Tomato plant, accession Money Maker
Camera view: vertical (180 deg); turntable rotation: 330 degrees
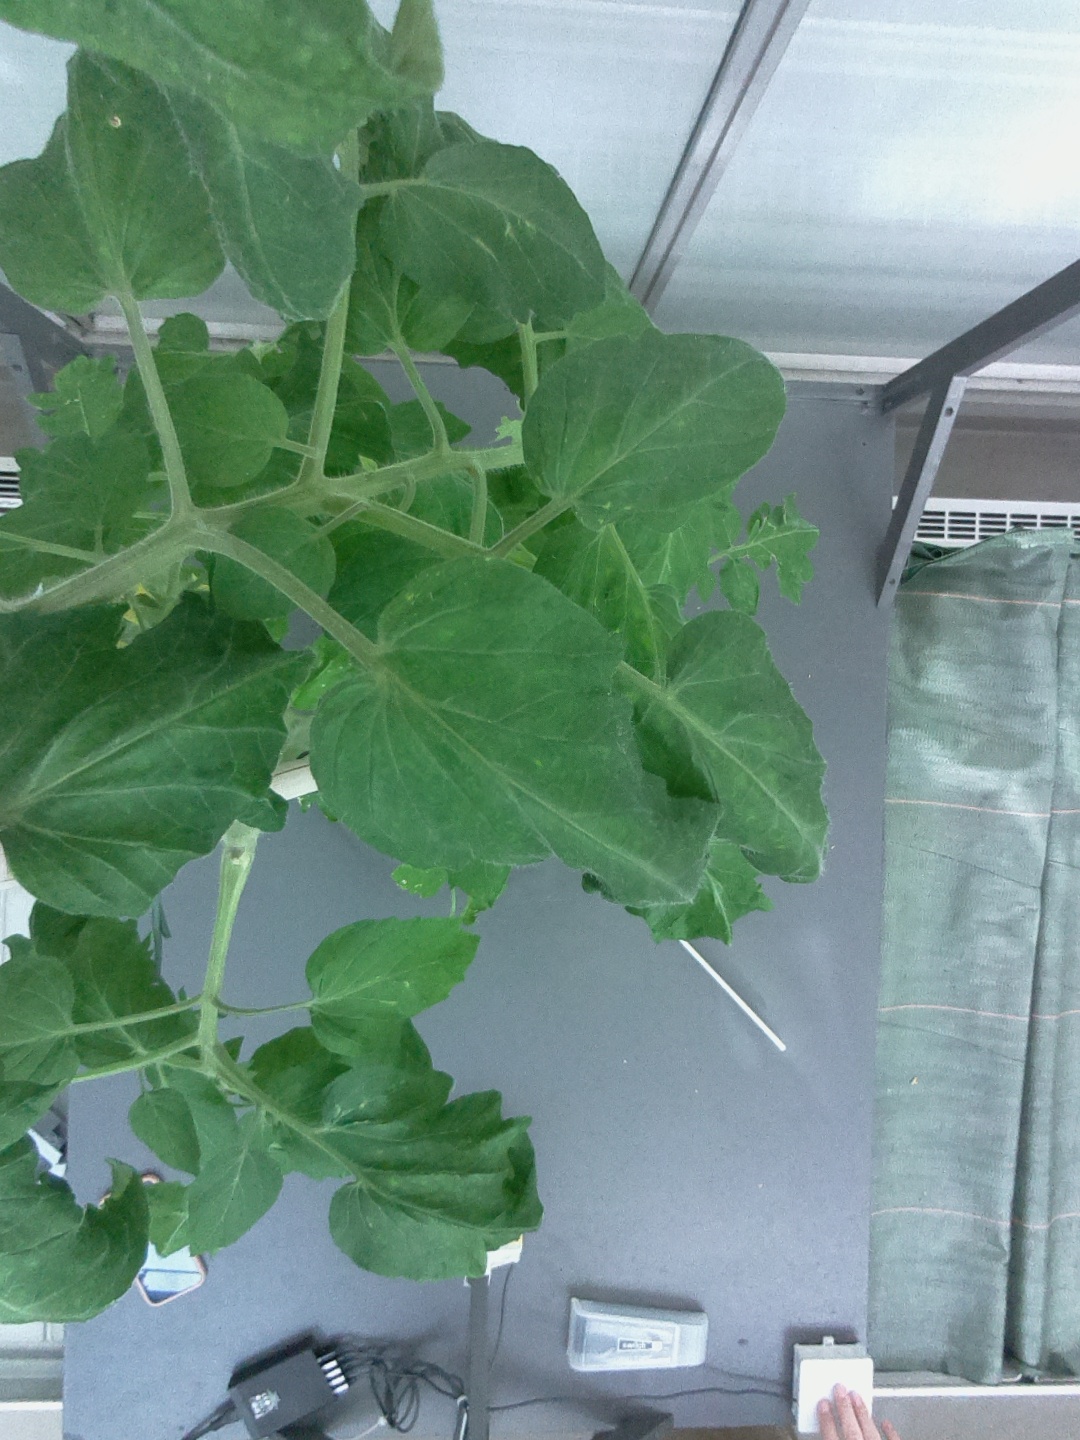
BBCH growth stage 65: Full flowering, 50%-60% of flowers open, first petals falling